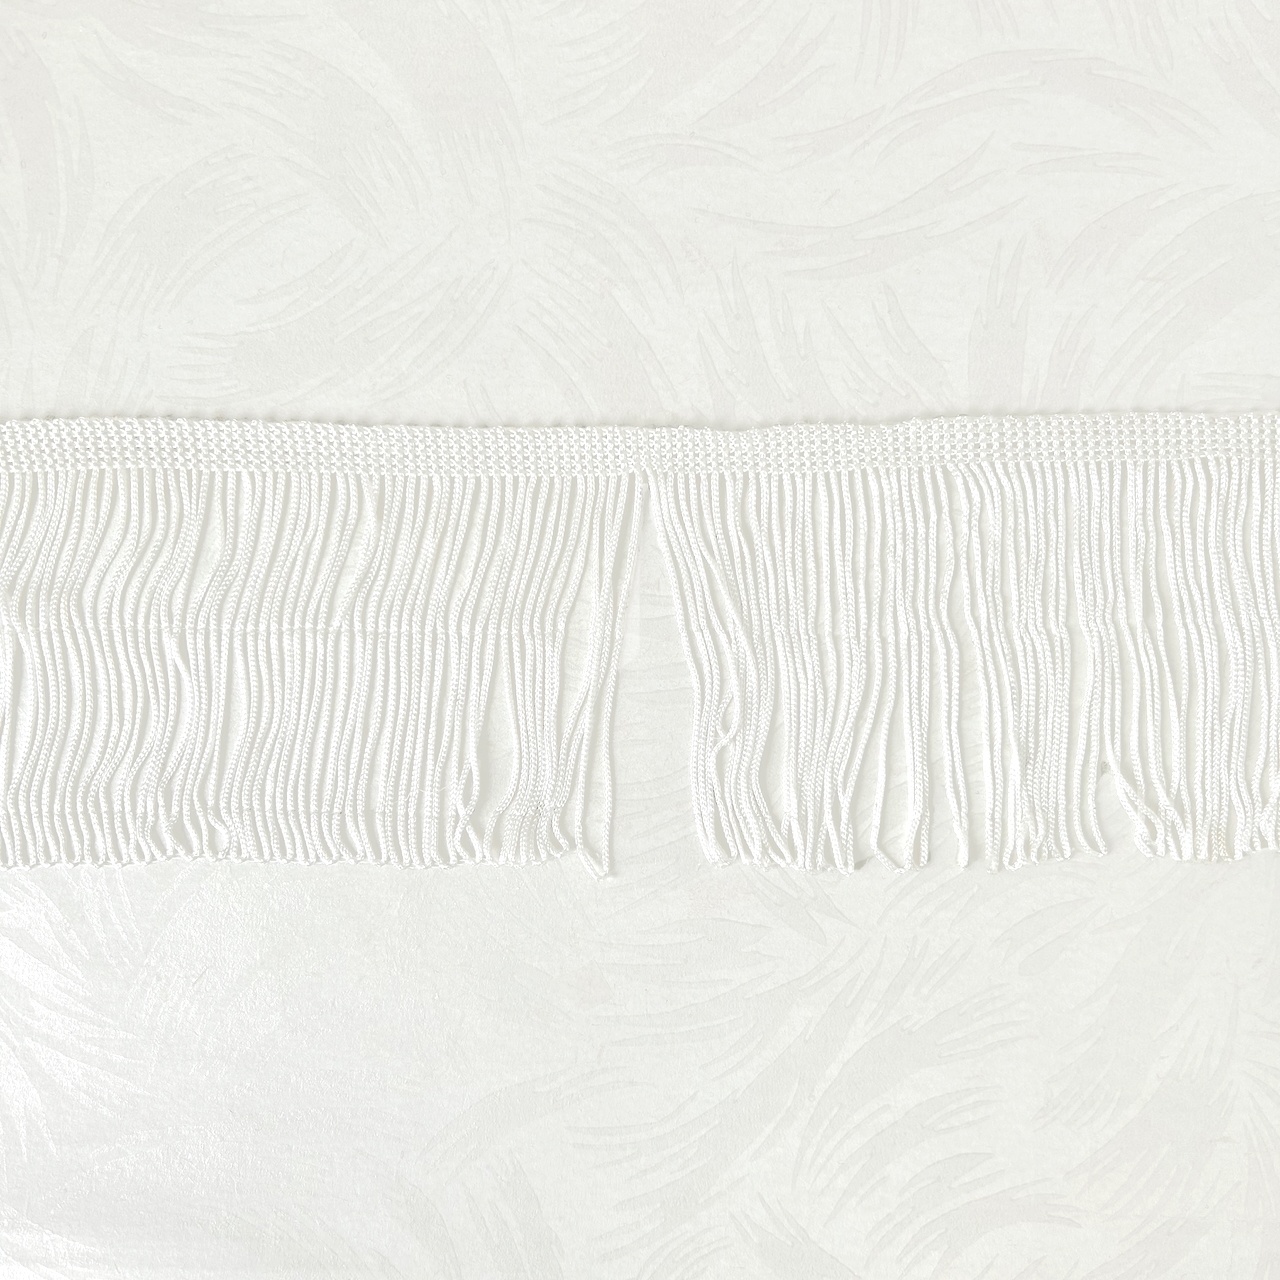
White Chainette Loop Fringe 4"
White chainette loop fringe. Pattern Repeat: 1/8" Width: 4" 25 yard board.
Brand: Vintage Trims
Category: Arts & Entertainment > Hobbies & Creative Arts > Arts & Crafts > Art & Crafting Materials > Embellishments & Trims > Ribbons & Trim > Fringe Trim